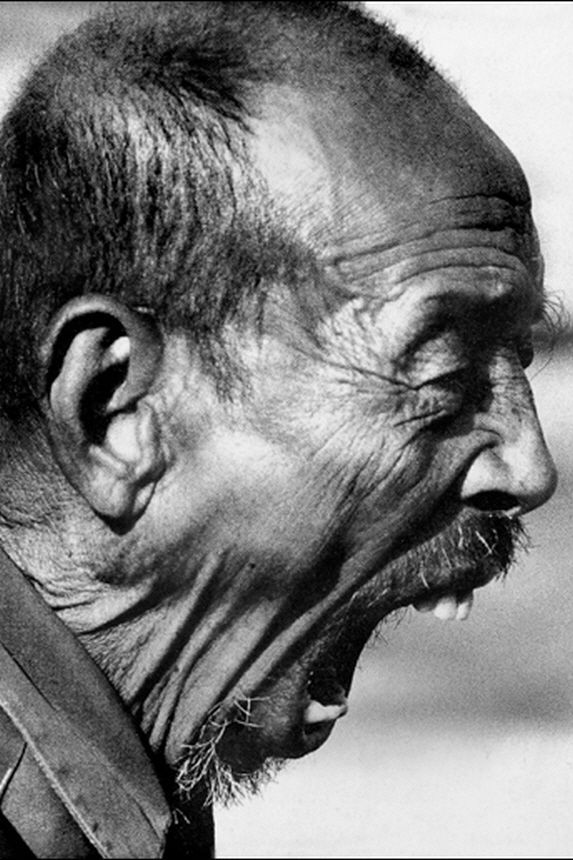
Portrait style: Real Portrait